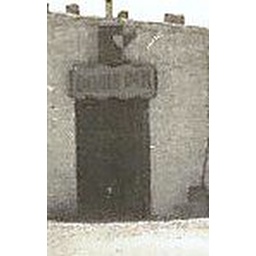
Close- up showing the&amp;quot; Devils Den&amp;quot; sign over the door of the enlisted mens club.